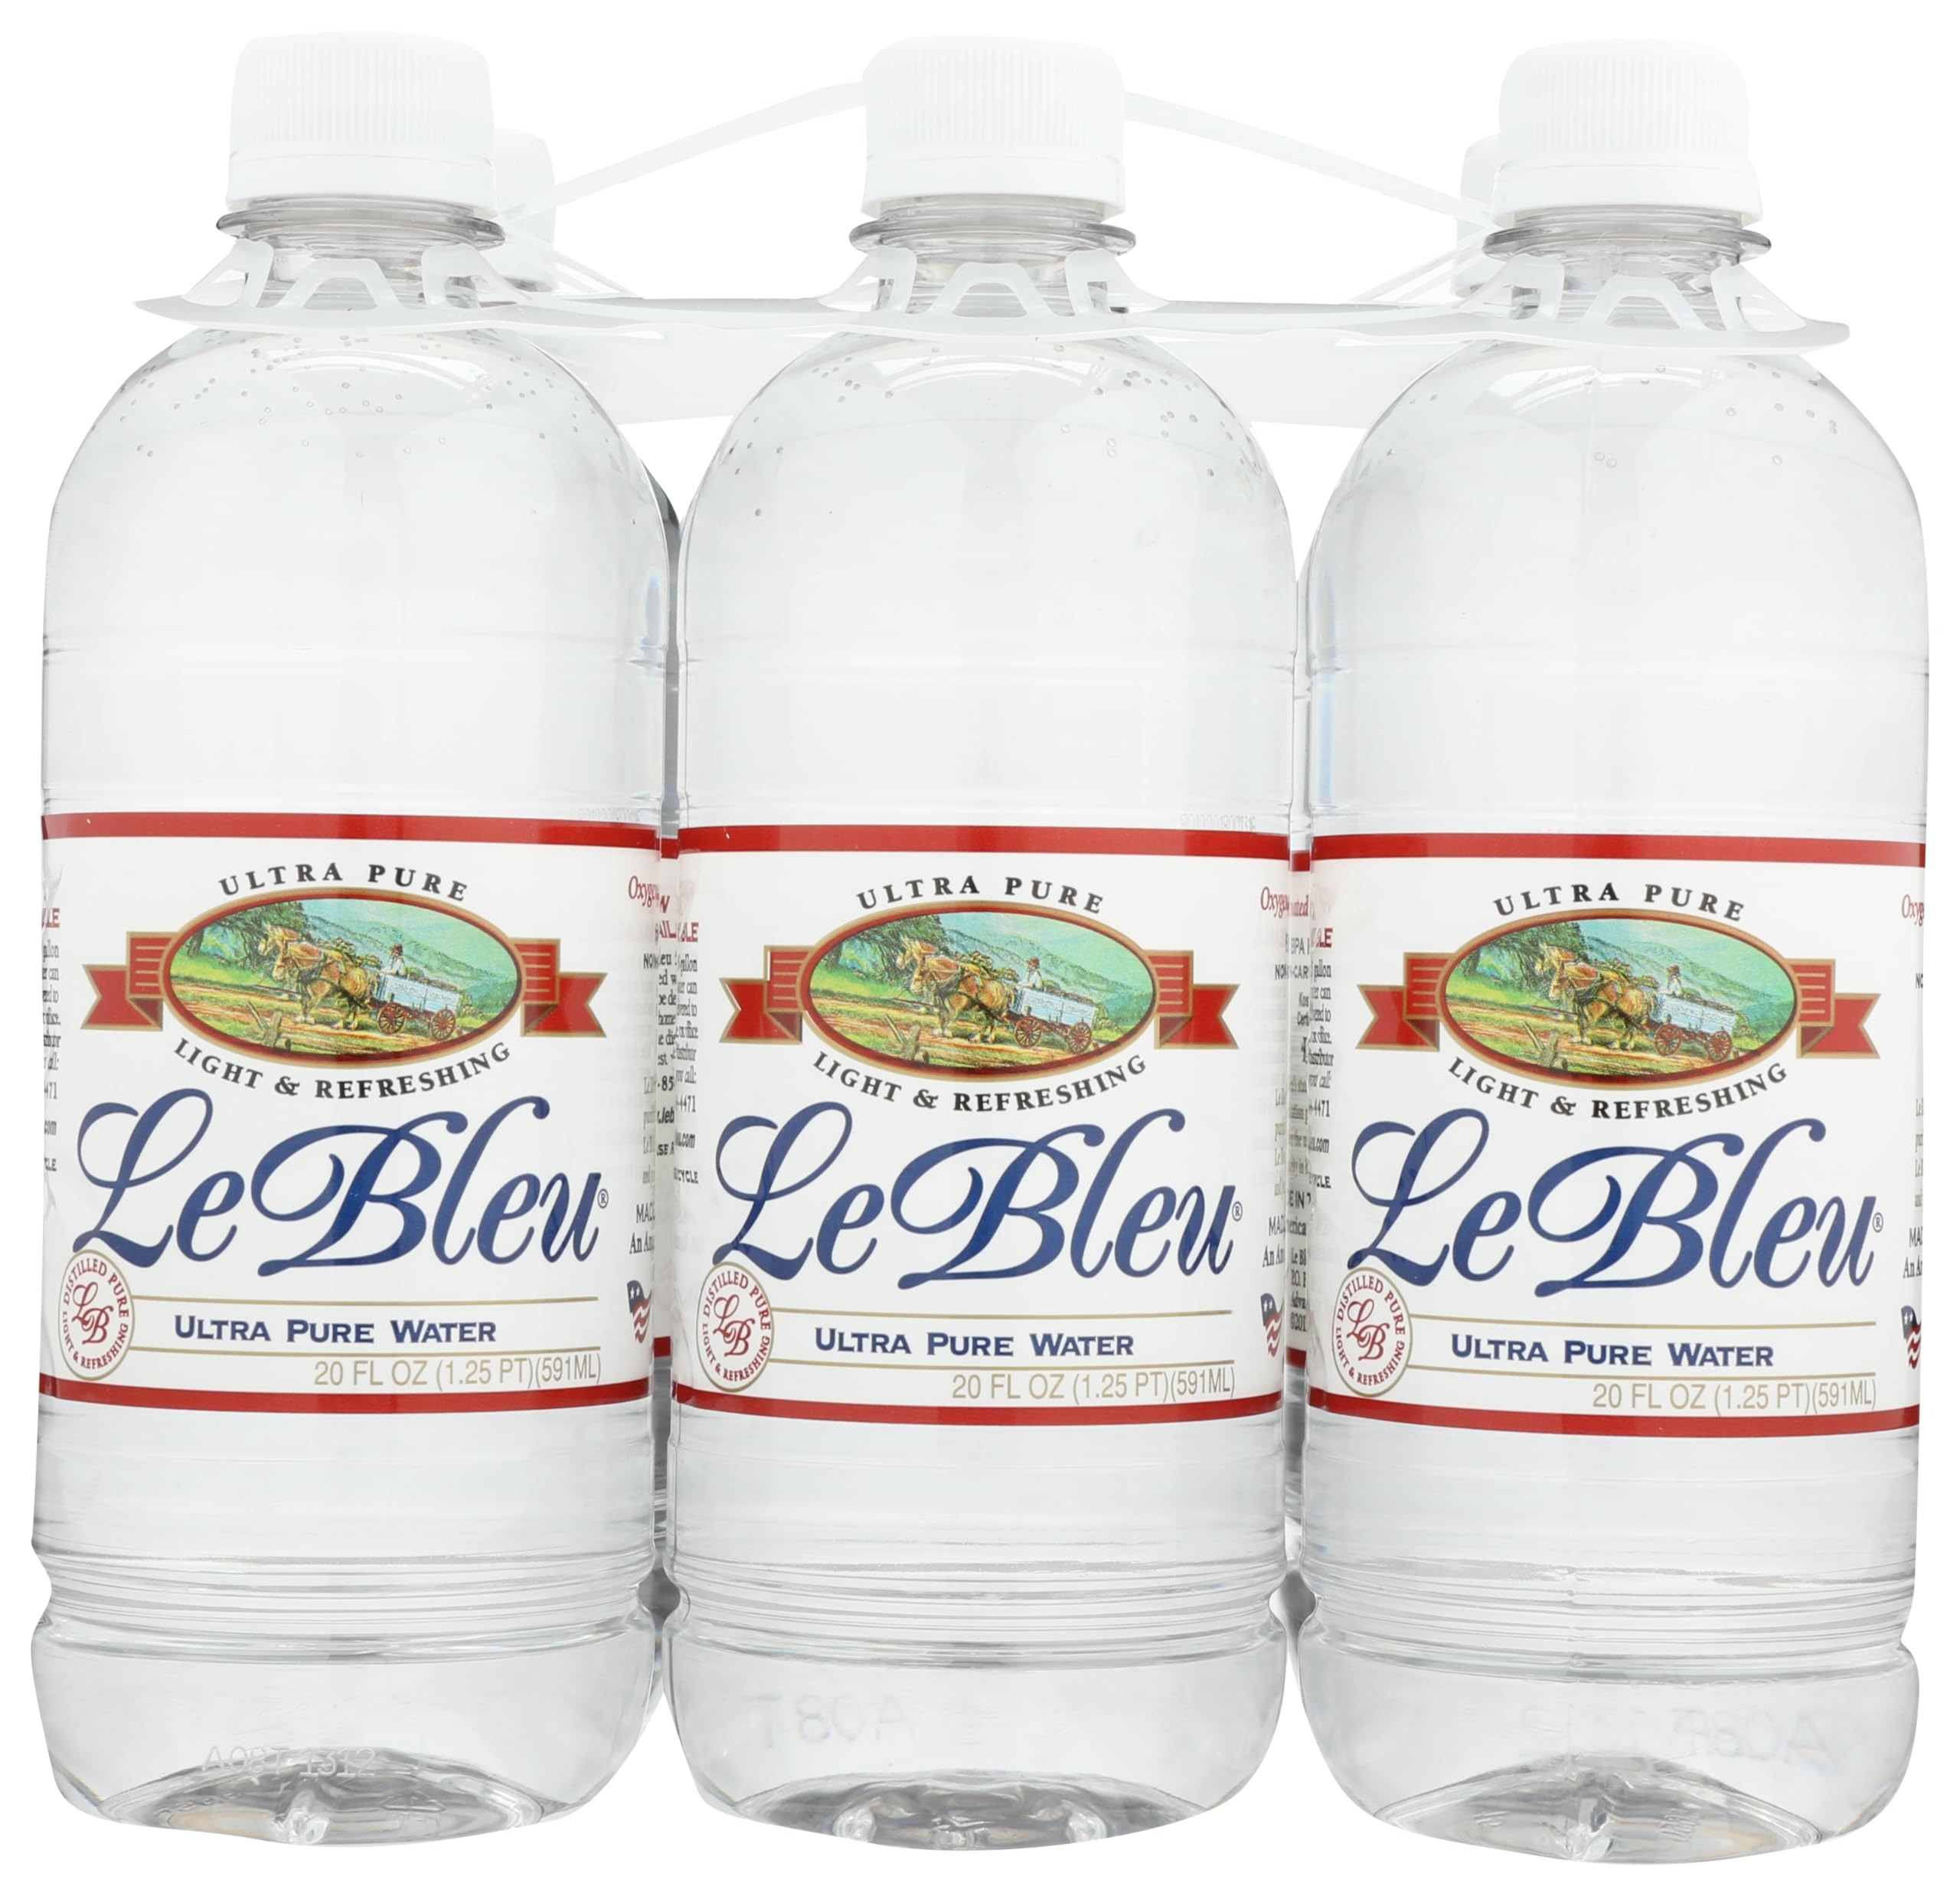
Item Name: LE BLEU Water 6Pk, 20 FZ
Bullet Point: Beverage
Value: 120.0
Unit: Fl Oz

Price: 7.42